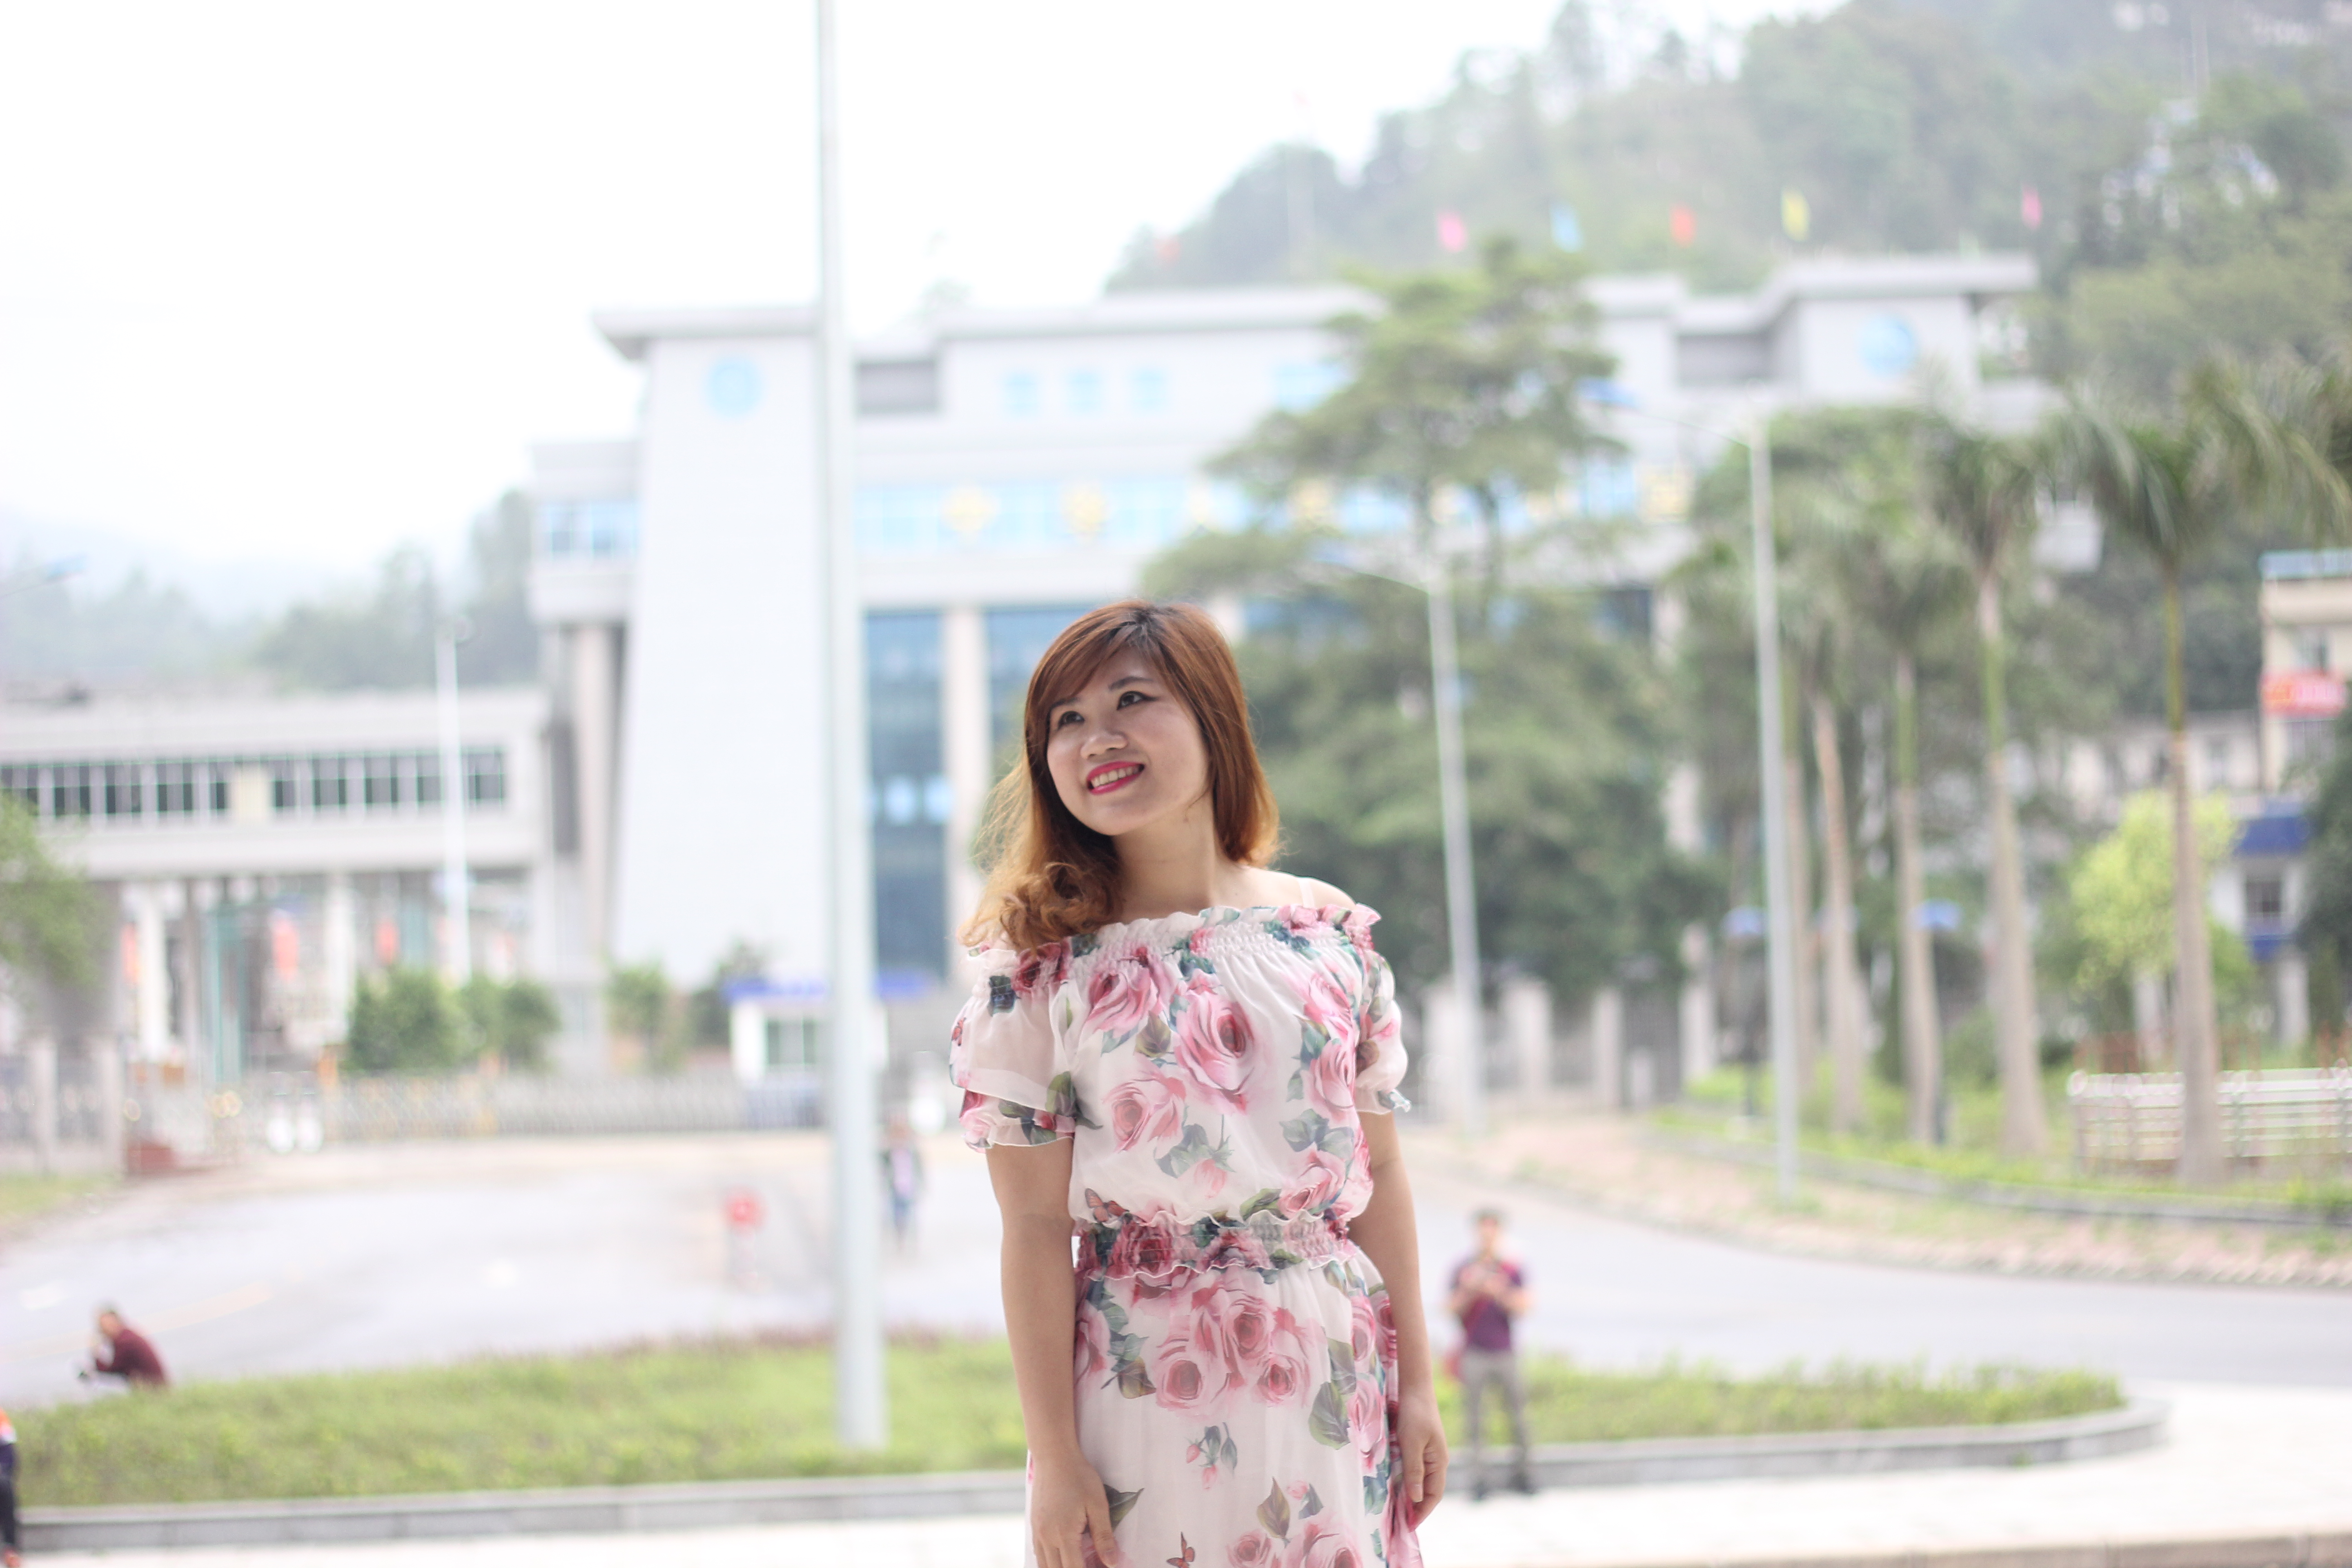
travel, tour, trip, mountain, photograph, street fashion, pink, beauty, snapshot, skin, shoulder, fashion, photography, dress, summer, joint, long hair, textile, portrait photography, plant, flower, smile, costume, photo shoot